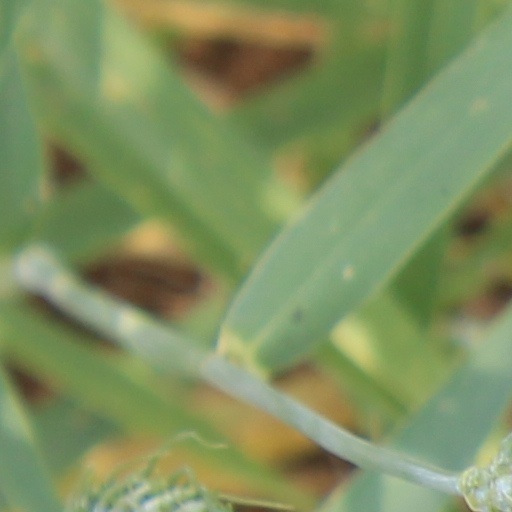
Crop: wheat